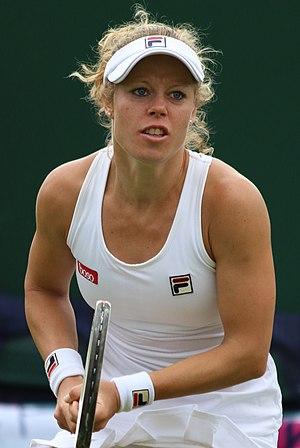
Laura Natalie Siegemund, née le 4 mars 1988 à Filderstadt, est une joueuse de tennis allemande.